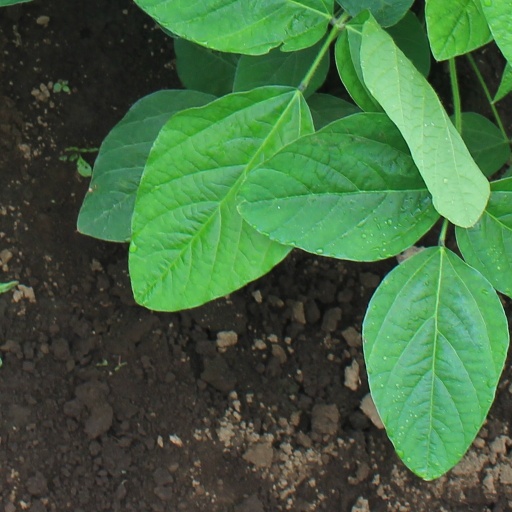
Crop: soybean